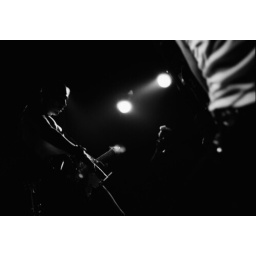
dead sexy icn rock n roll live in beijing yigongyishan live house 2009-9-19